Tourism in Cape Verde

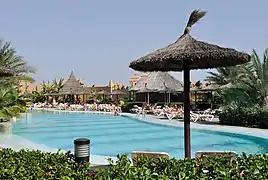
A resort in Sal

Tourism contributed US$41 million to the country's economy in the year 2000. The hotel industry contributed 2.0% to GDP in 1997, which increased to 6.8% in 2001. The number of tourists increased from approximately 45,000 in 1997 to more than 115,000 in 2001 and to over 765,000 in 2018 according to the Cape Verdean statistics bureau. Most of these international arrivals came from the United Kingdom (23.6%), Germany (11.2%), the Low Countries (i.e., The Netherlands and Belgium), France, Portugal, Italy, and other countries. Less than one percent of tourists came from the United States. The vast majority of tourists visit the comparatively flat and less populated islands of Sal, Boa Vista, and Maio with their white sandy beaches.